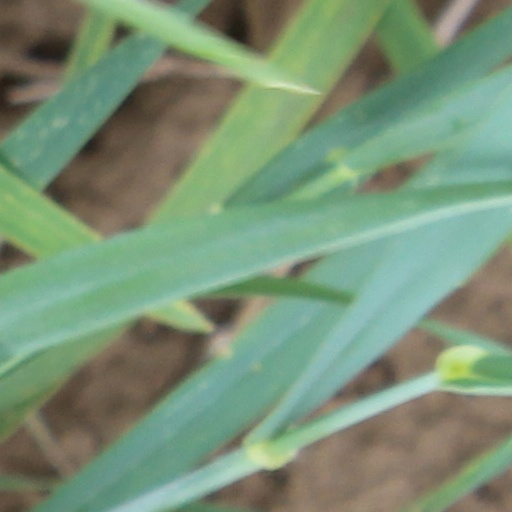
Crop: wheat